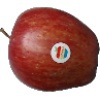
Label: Apple Red 1